Frank Pakenham, 7th Earl of Longford

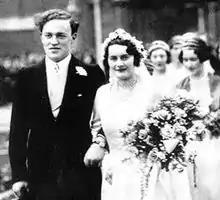
Pakenham at his wedding in 1931

After a disastrous spell in stockbroking with Buckmaster & Moore, in 1931 the 25-year-old Pakenham joined the Conservative Research Department where he developed education policy for the Conservative Party. His wife Elizabeth persuaded him to become a socialist. They were married on 3 November 1931 and had eight children. In 1940, only a few months after the onset of the Second World War, he suffered a nervous breakdown and was invalided out of the armed forces. The same year, he became a Roman Catholic. His wife was initially dismayed by this, for she had been brought up a Unitarian and associated the Church of Rome with reactionary politics, but in 1946 she joined the same church. During the war, Pakenham was hired as an assistant for William Beveridge, and was involved in the production of the Beveridge Report and the 1944 book "Full Employment in a Free Society".